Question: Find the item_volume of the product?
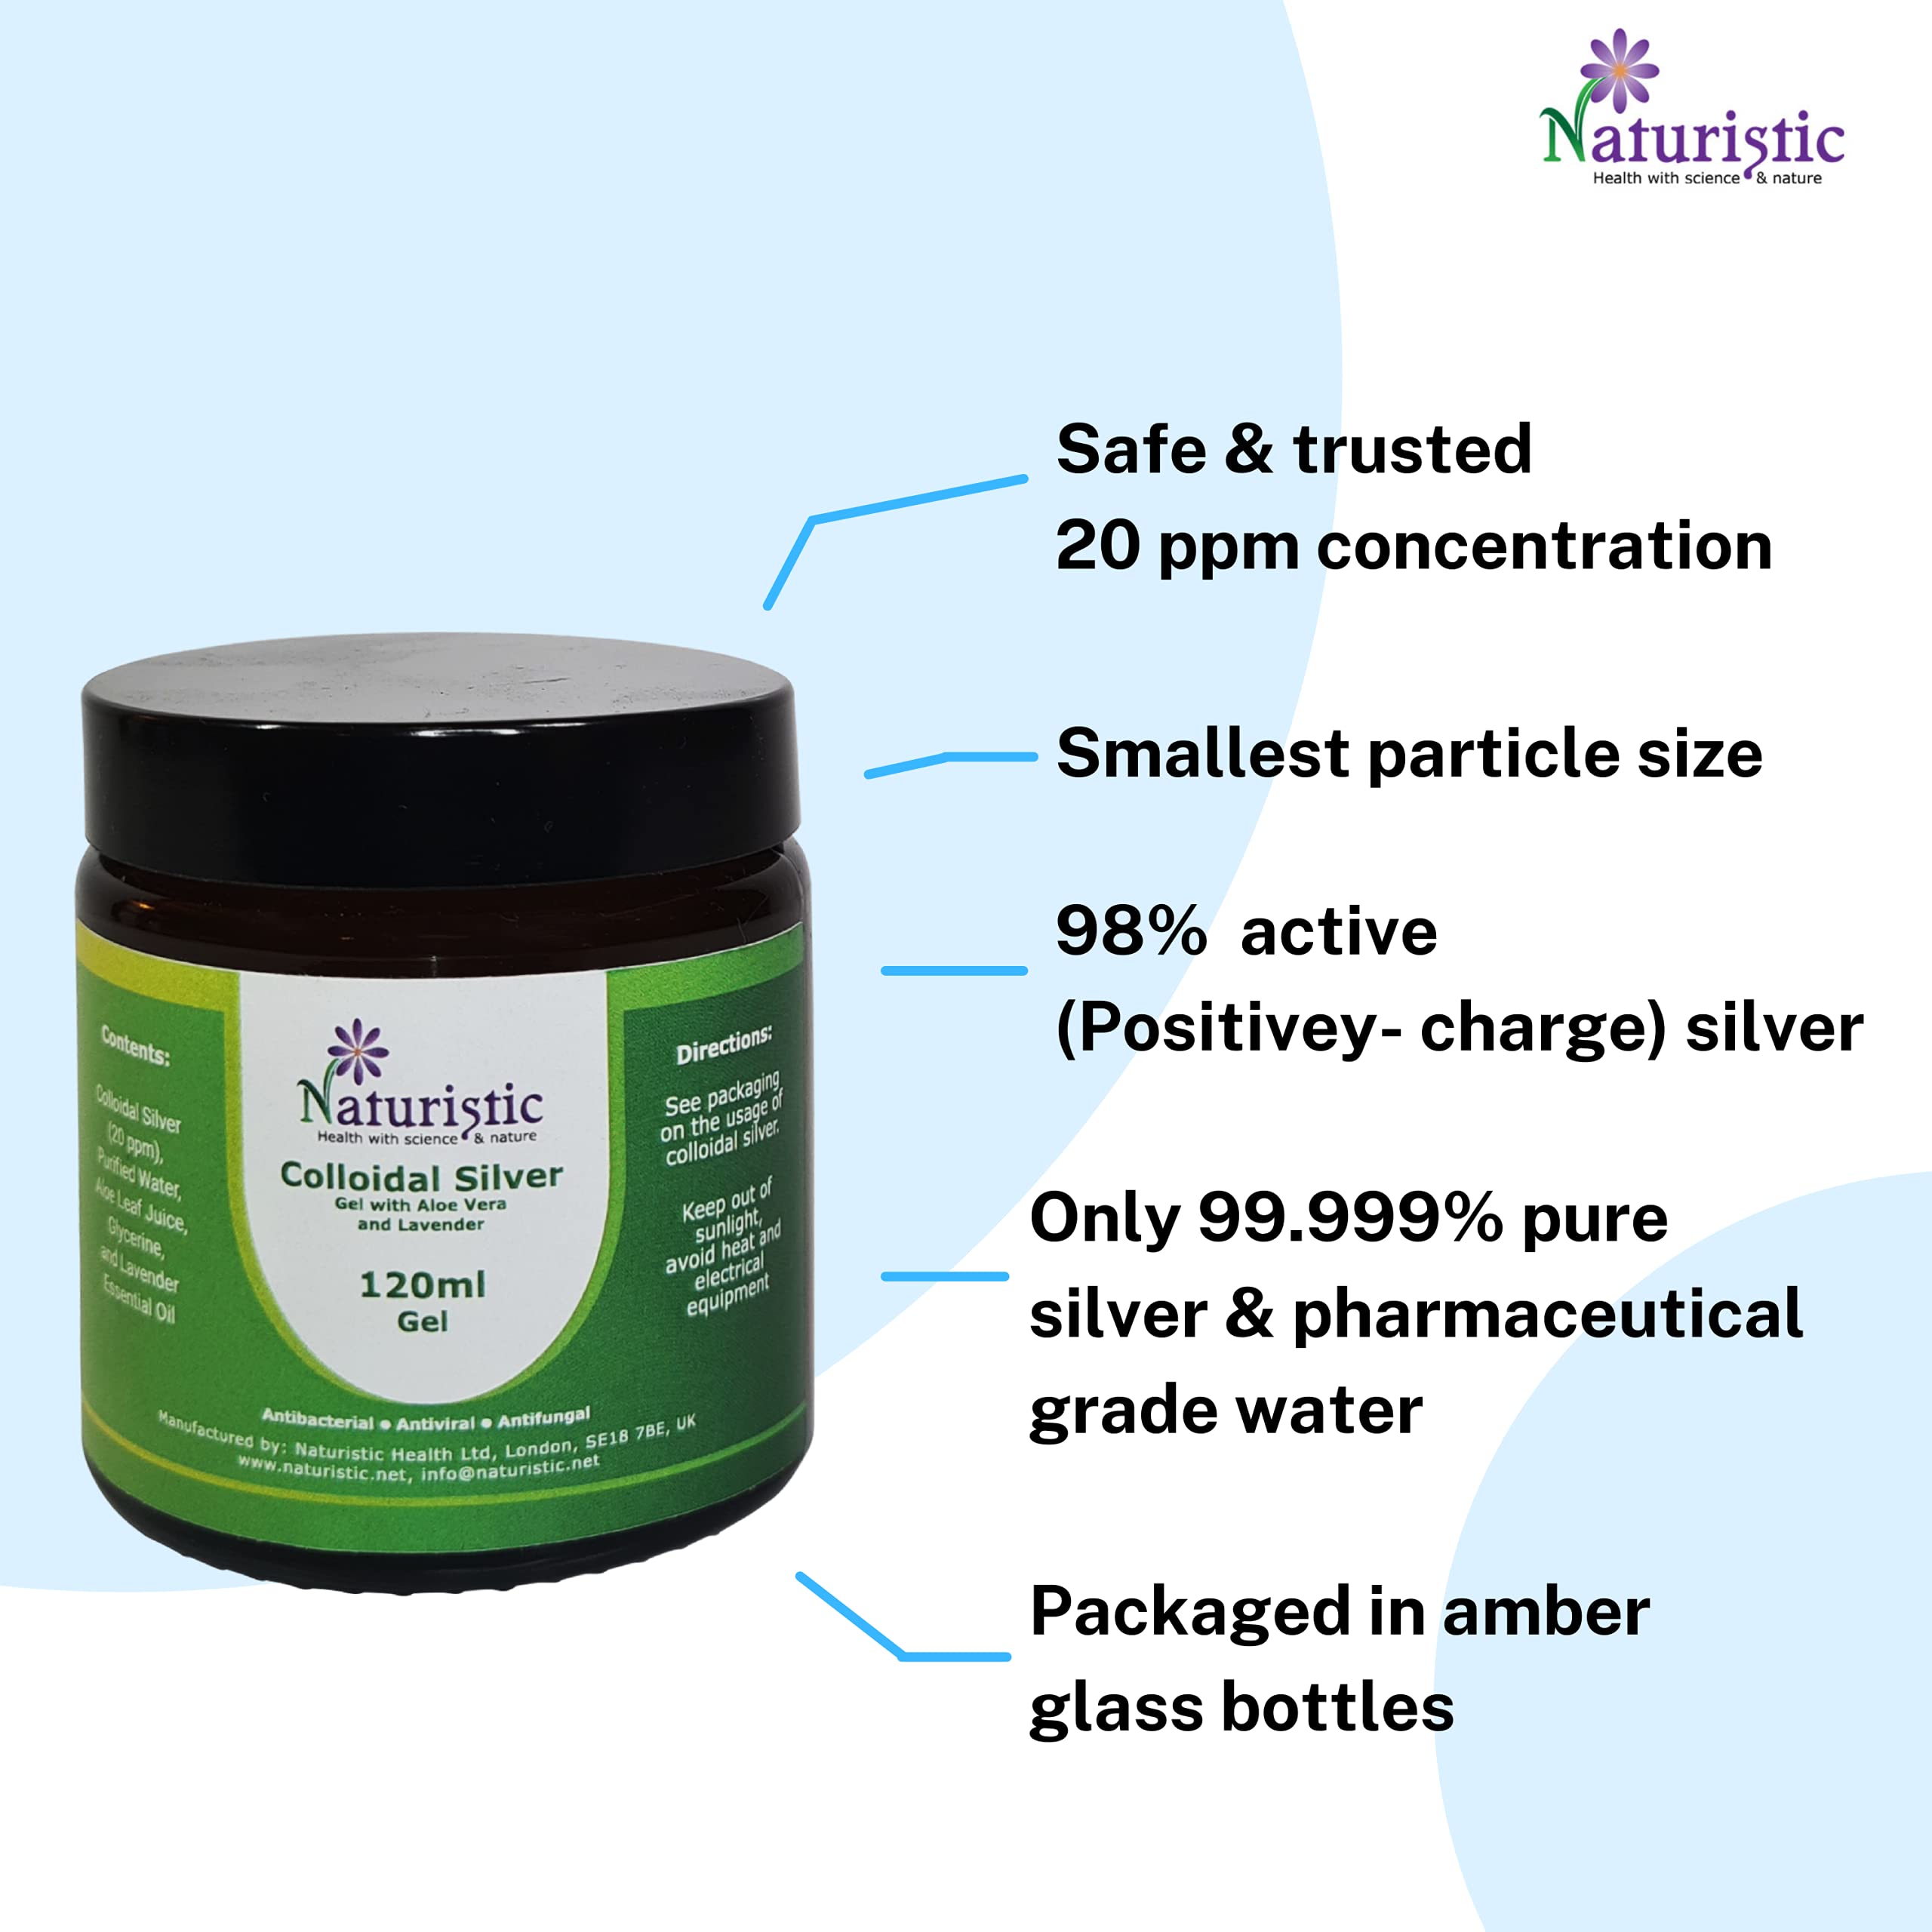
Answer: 120.0 millilitre